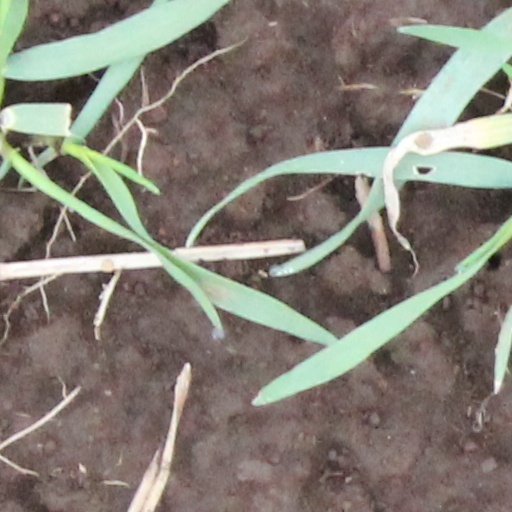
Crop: wheat